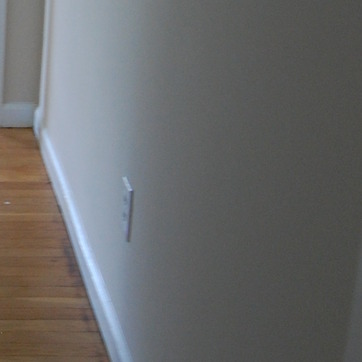
Material: painted